Gutang Road station

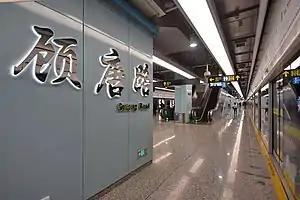
Station Platform

Gutang Road is a station on Line 9 of the Shanghai Metro. The station is located on Jinhai Road at Gutang Road, between and stations. It began passenger trial operation with the rest of phase 3 of Line 9, an easterly extension with 9 new stations, on December 30, 2017.